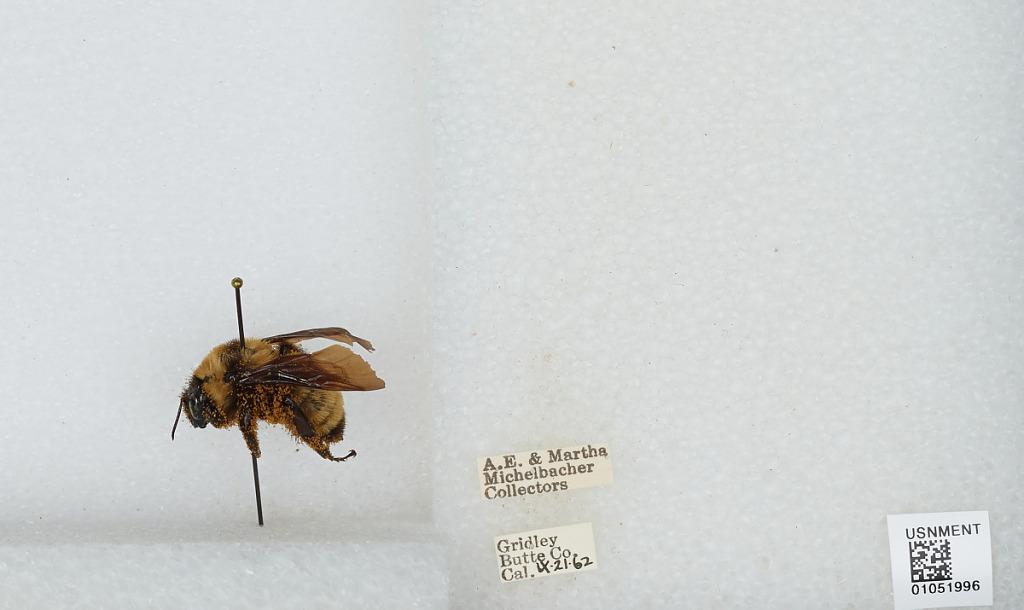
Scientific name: Bombus sp.
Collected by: A. Michelbacher & M. Michelbacher
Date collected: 1962-9-21
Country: United States
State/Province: California
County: Butte
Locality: Gridley
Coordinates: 39.3639, -121.694